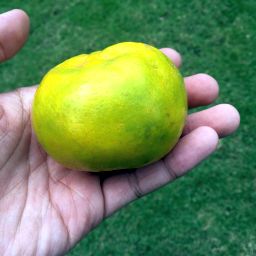
Fruit: Orange
Quality: Good